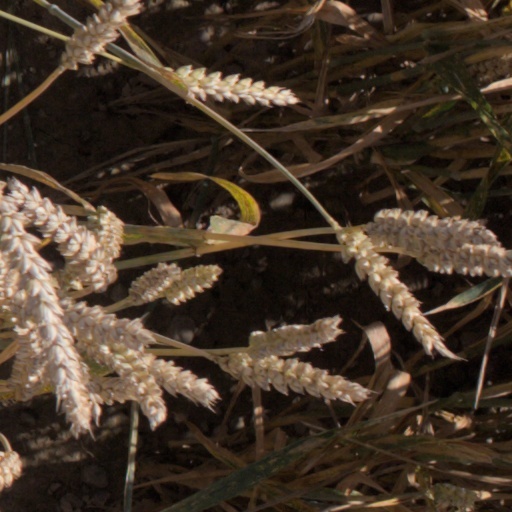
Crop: wheat